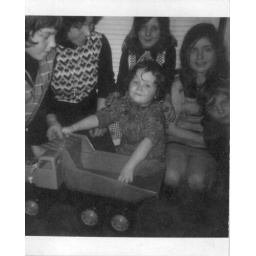
Matthew with water in truck